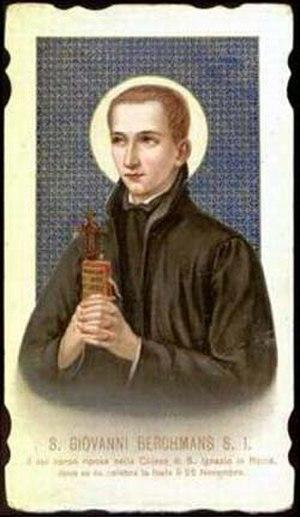
Au cours de son pontificat, le pape Léon XIII à procédé aux canonisations suivantes :
Jean Berchmans, né le 13 mars 1599 à Diest et mort le 13 août 1621 à Rome, est un jeune jésuite, étudiant à Rome. Il a été canonisé par le Pape Léon XIII en 1888.